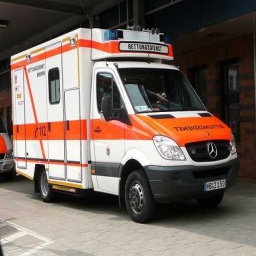
Label: ambulance